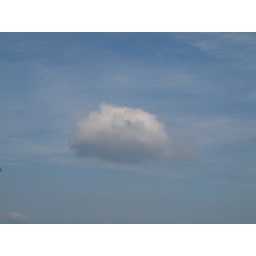
Just a cute cloud in the sky.a